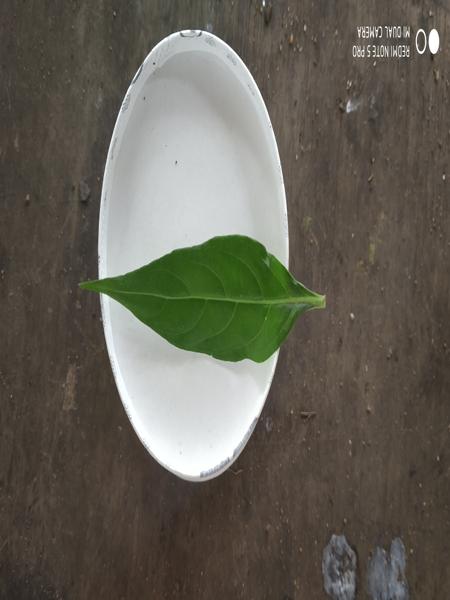
Plant: Nelavembu